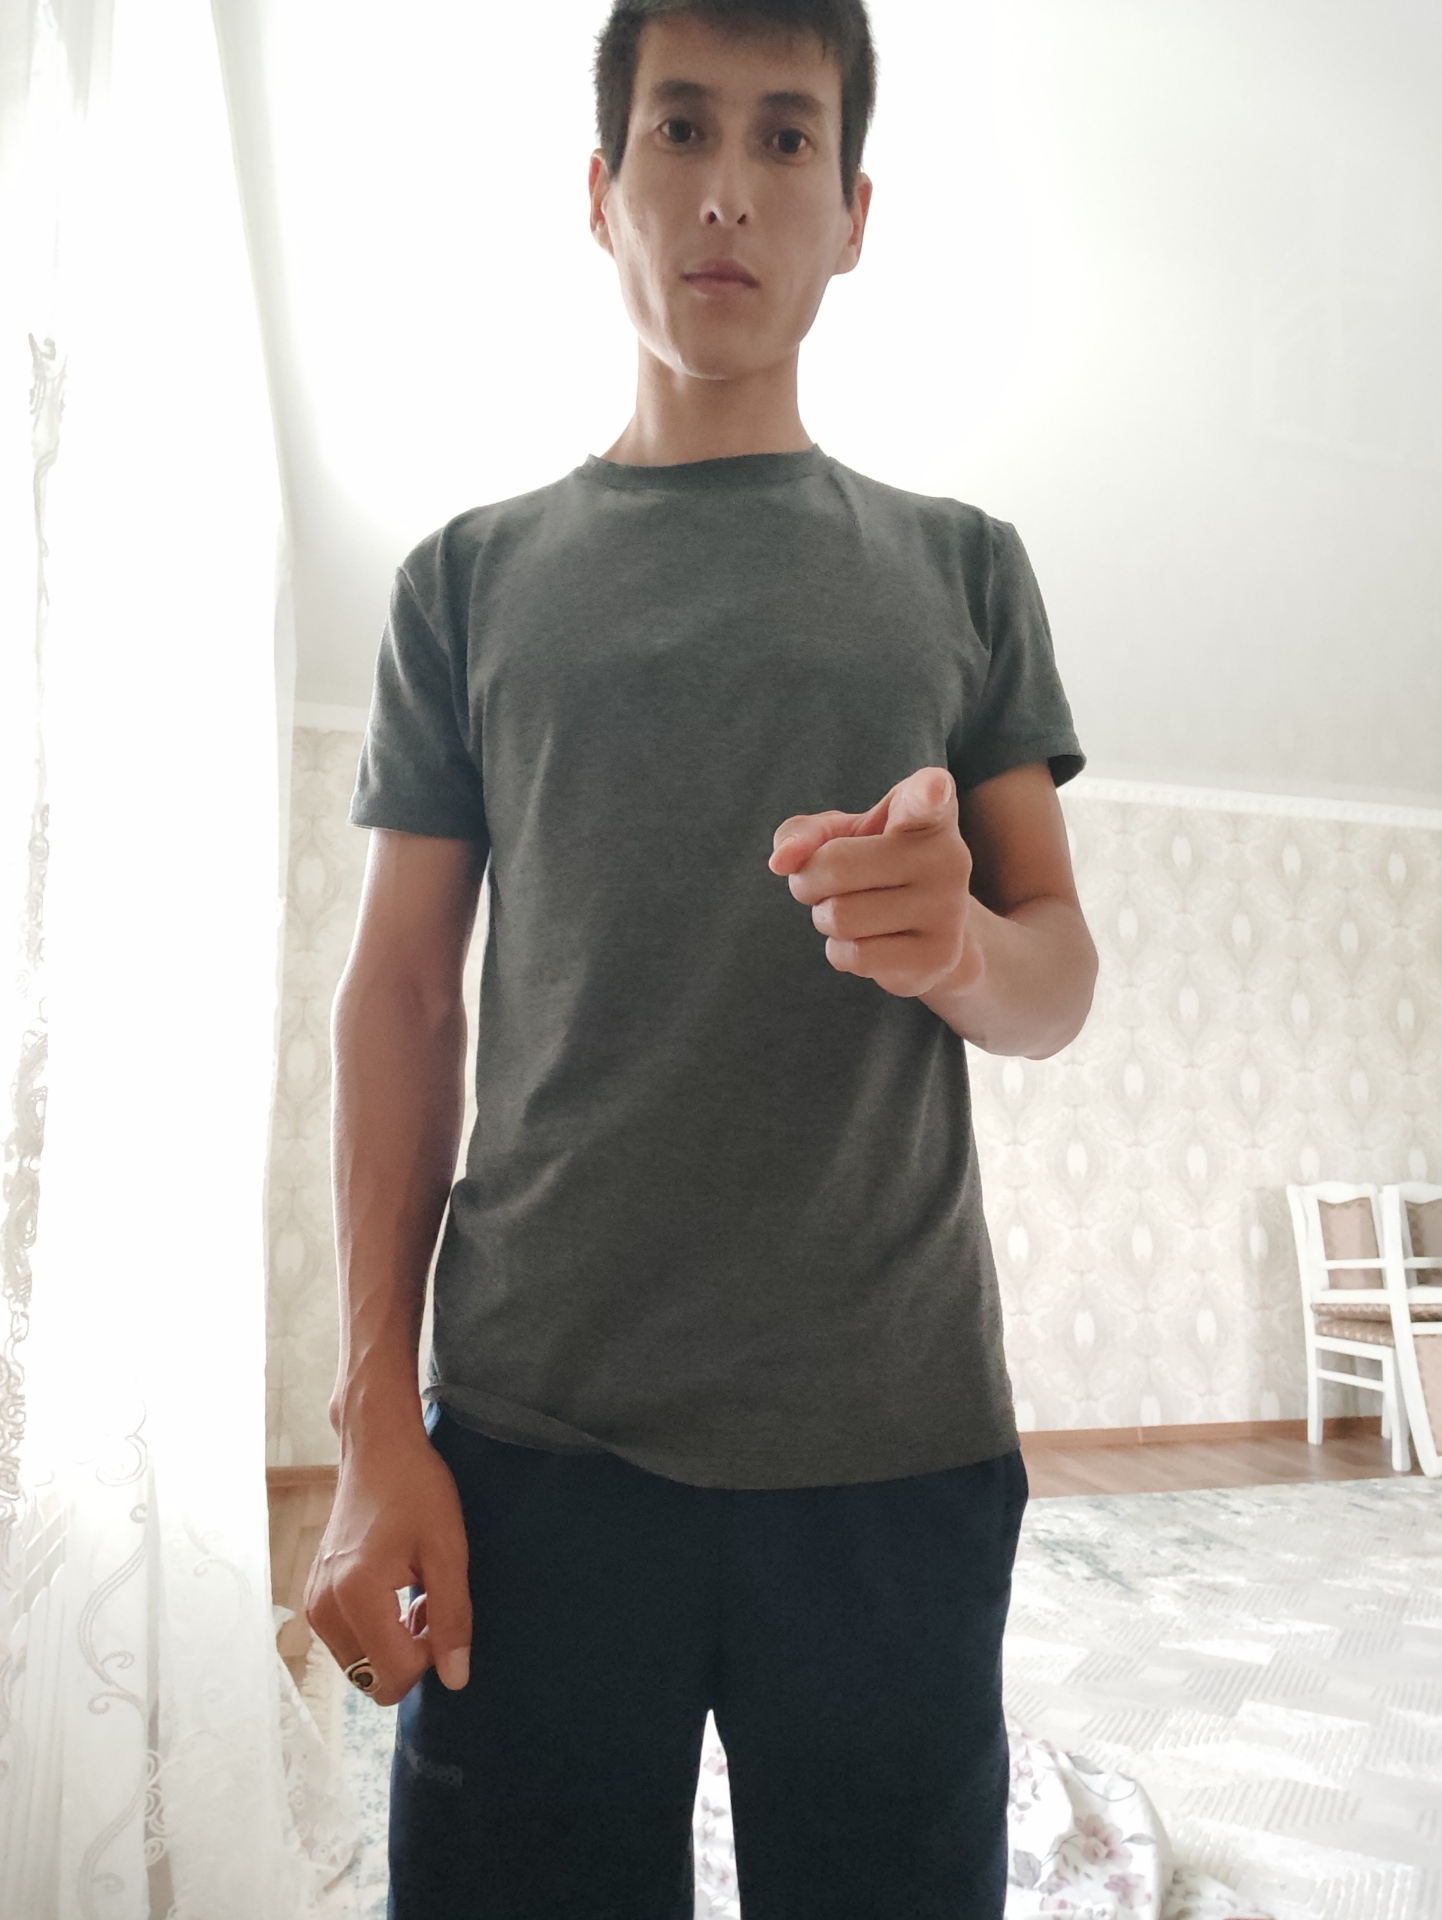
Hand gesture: point